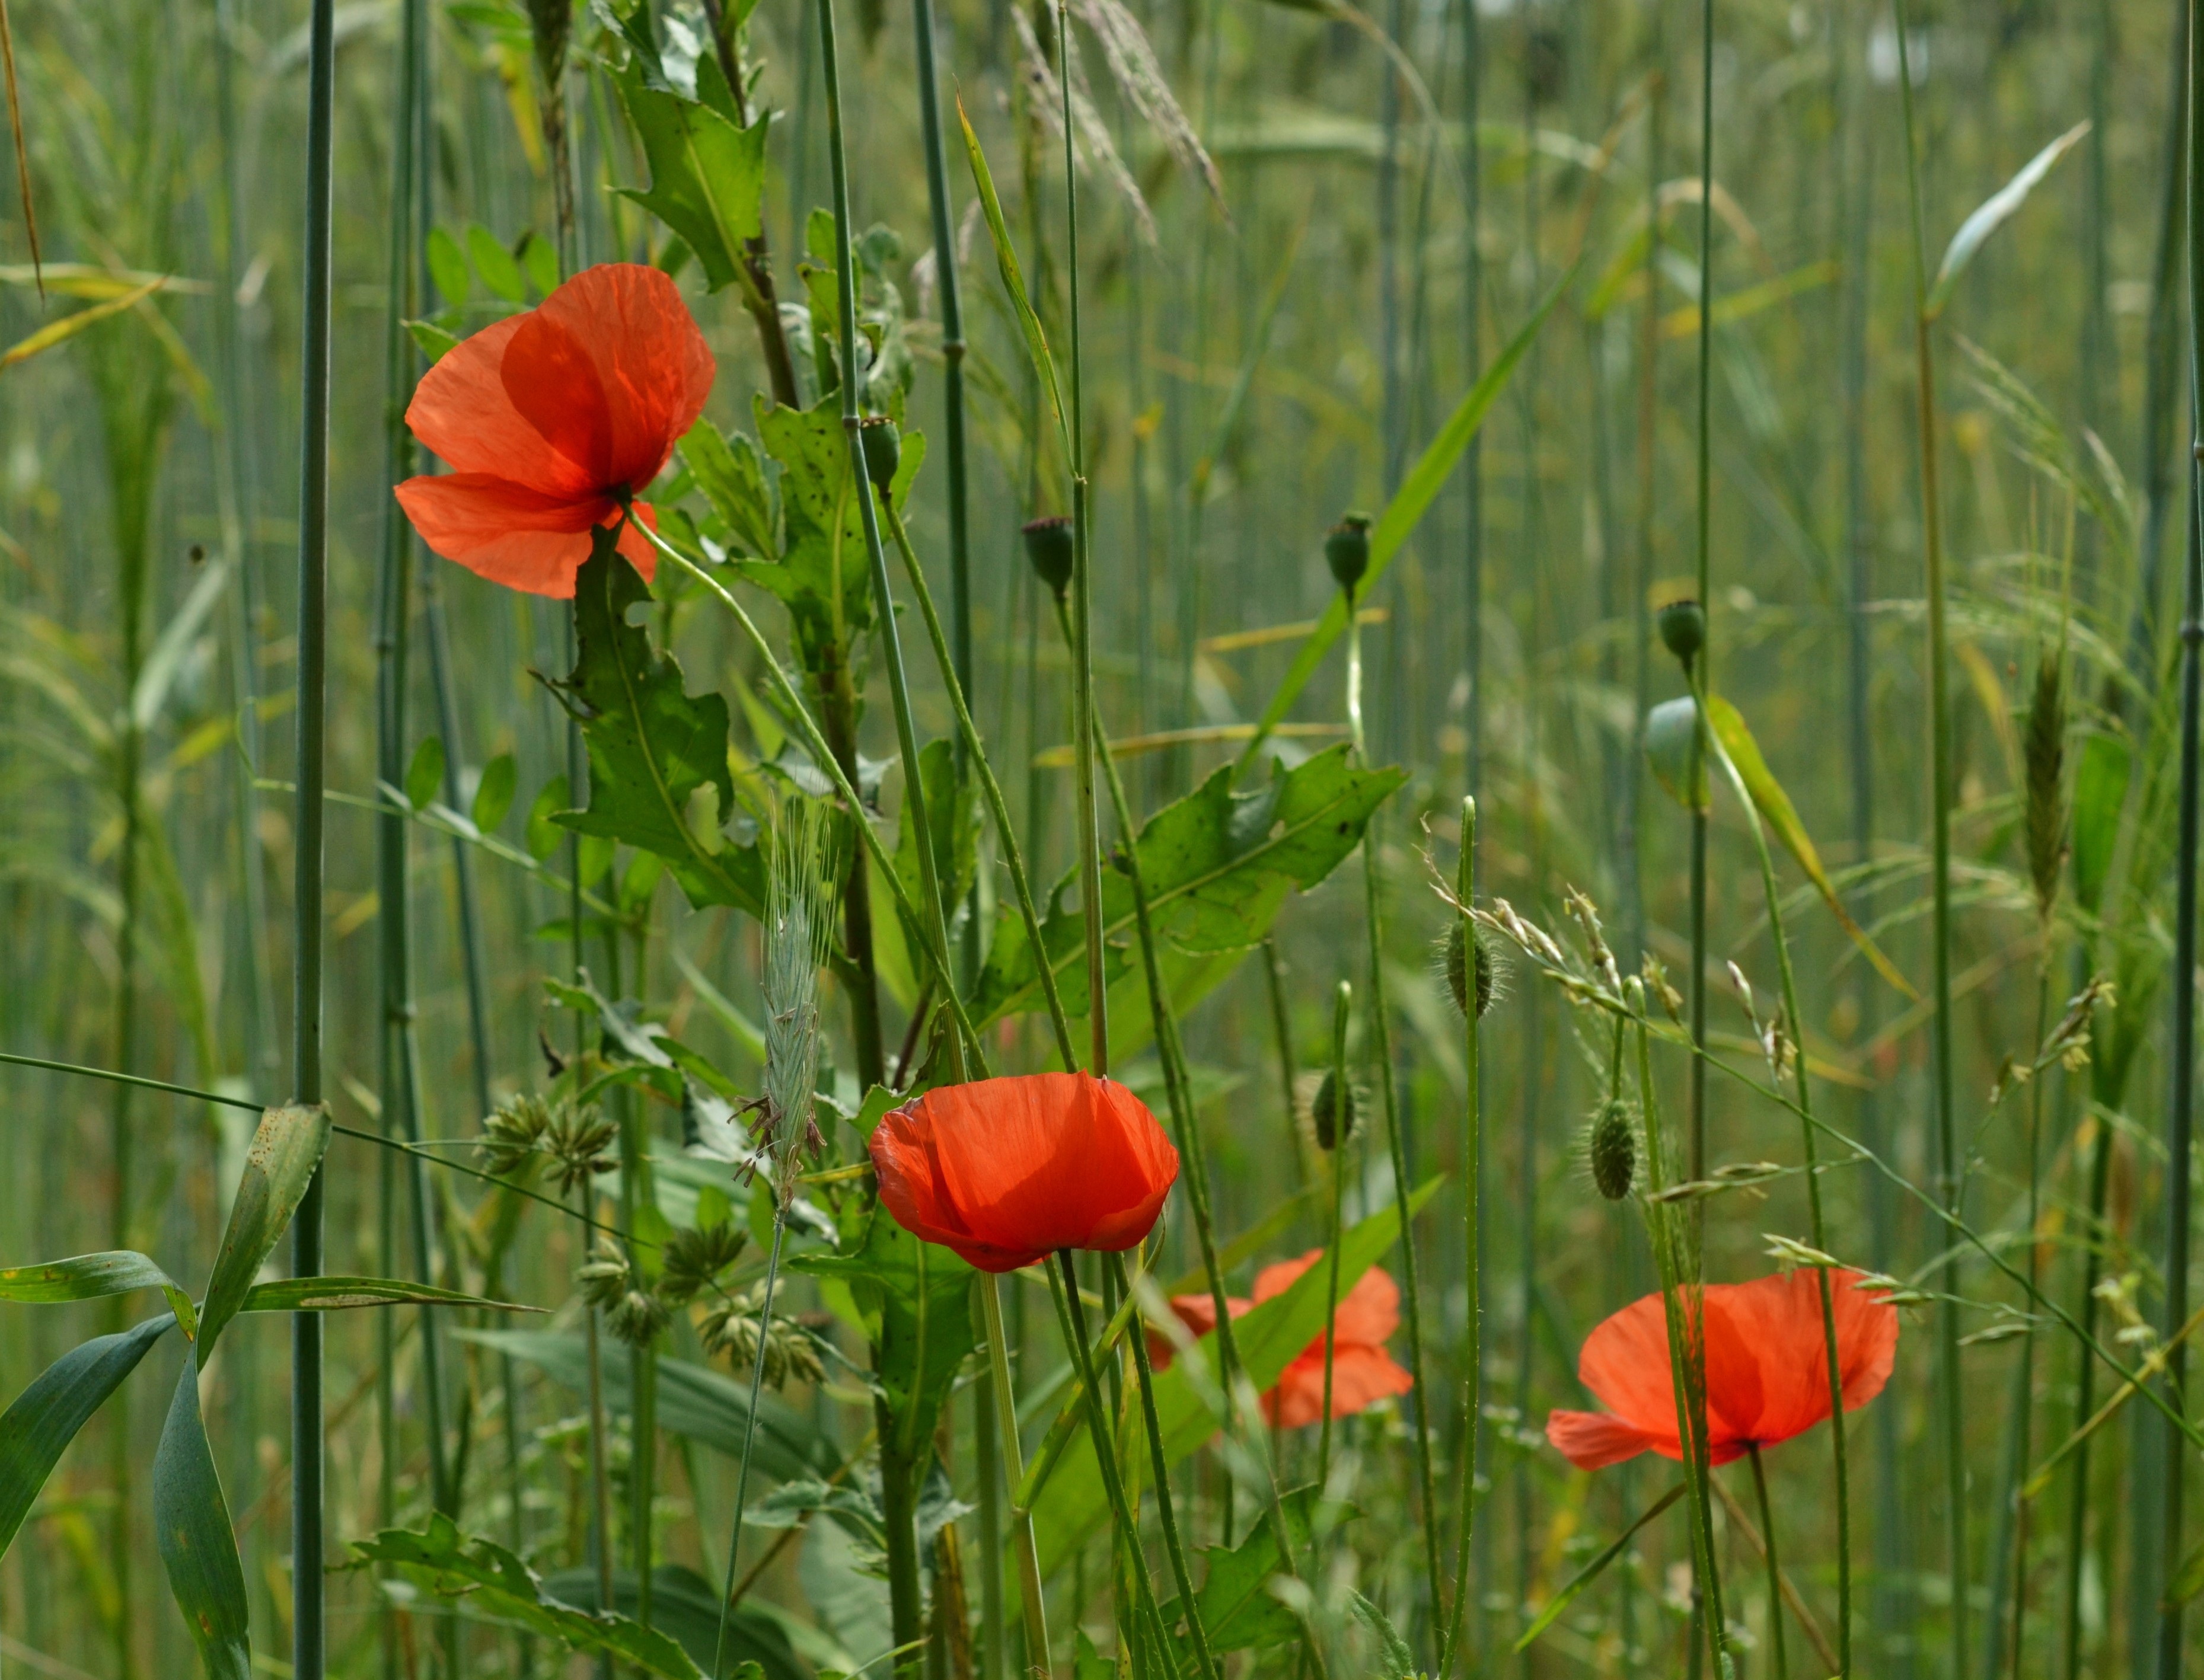
nature, grass, plant, field, meadow, prairie, flower, red, botany, flora, wildflower, klatschmohn, poppy flower, red poppy, grassland, poppy, habitat, coquelicot, flowering plant, natural environment, plant stem, land plant, poppy family